Simeon Woods Richardson

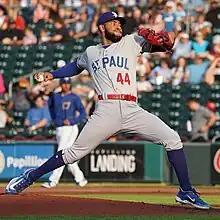
Woods Richardson with the St. Paul Saints in 2023

Simeon Woods Richardson (born September 27, 2000) is an American professional baseball pitcher for the Minnesota Twins of Major League Baseball (MLB). He played for the United States national baseball team in the 2020 Summer Olympics.